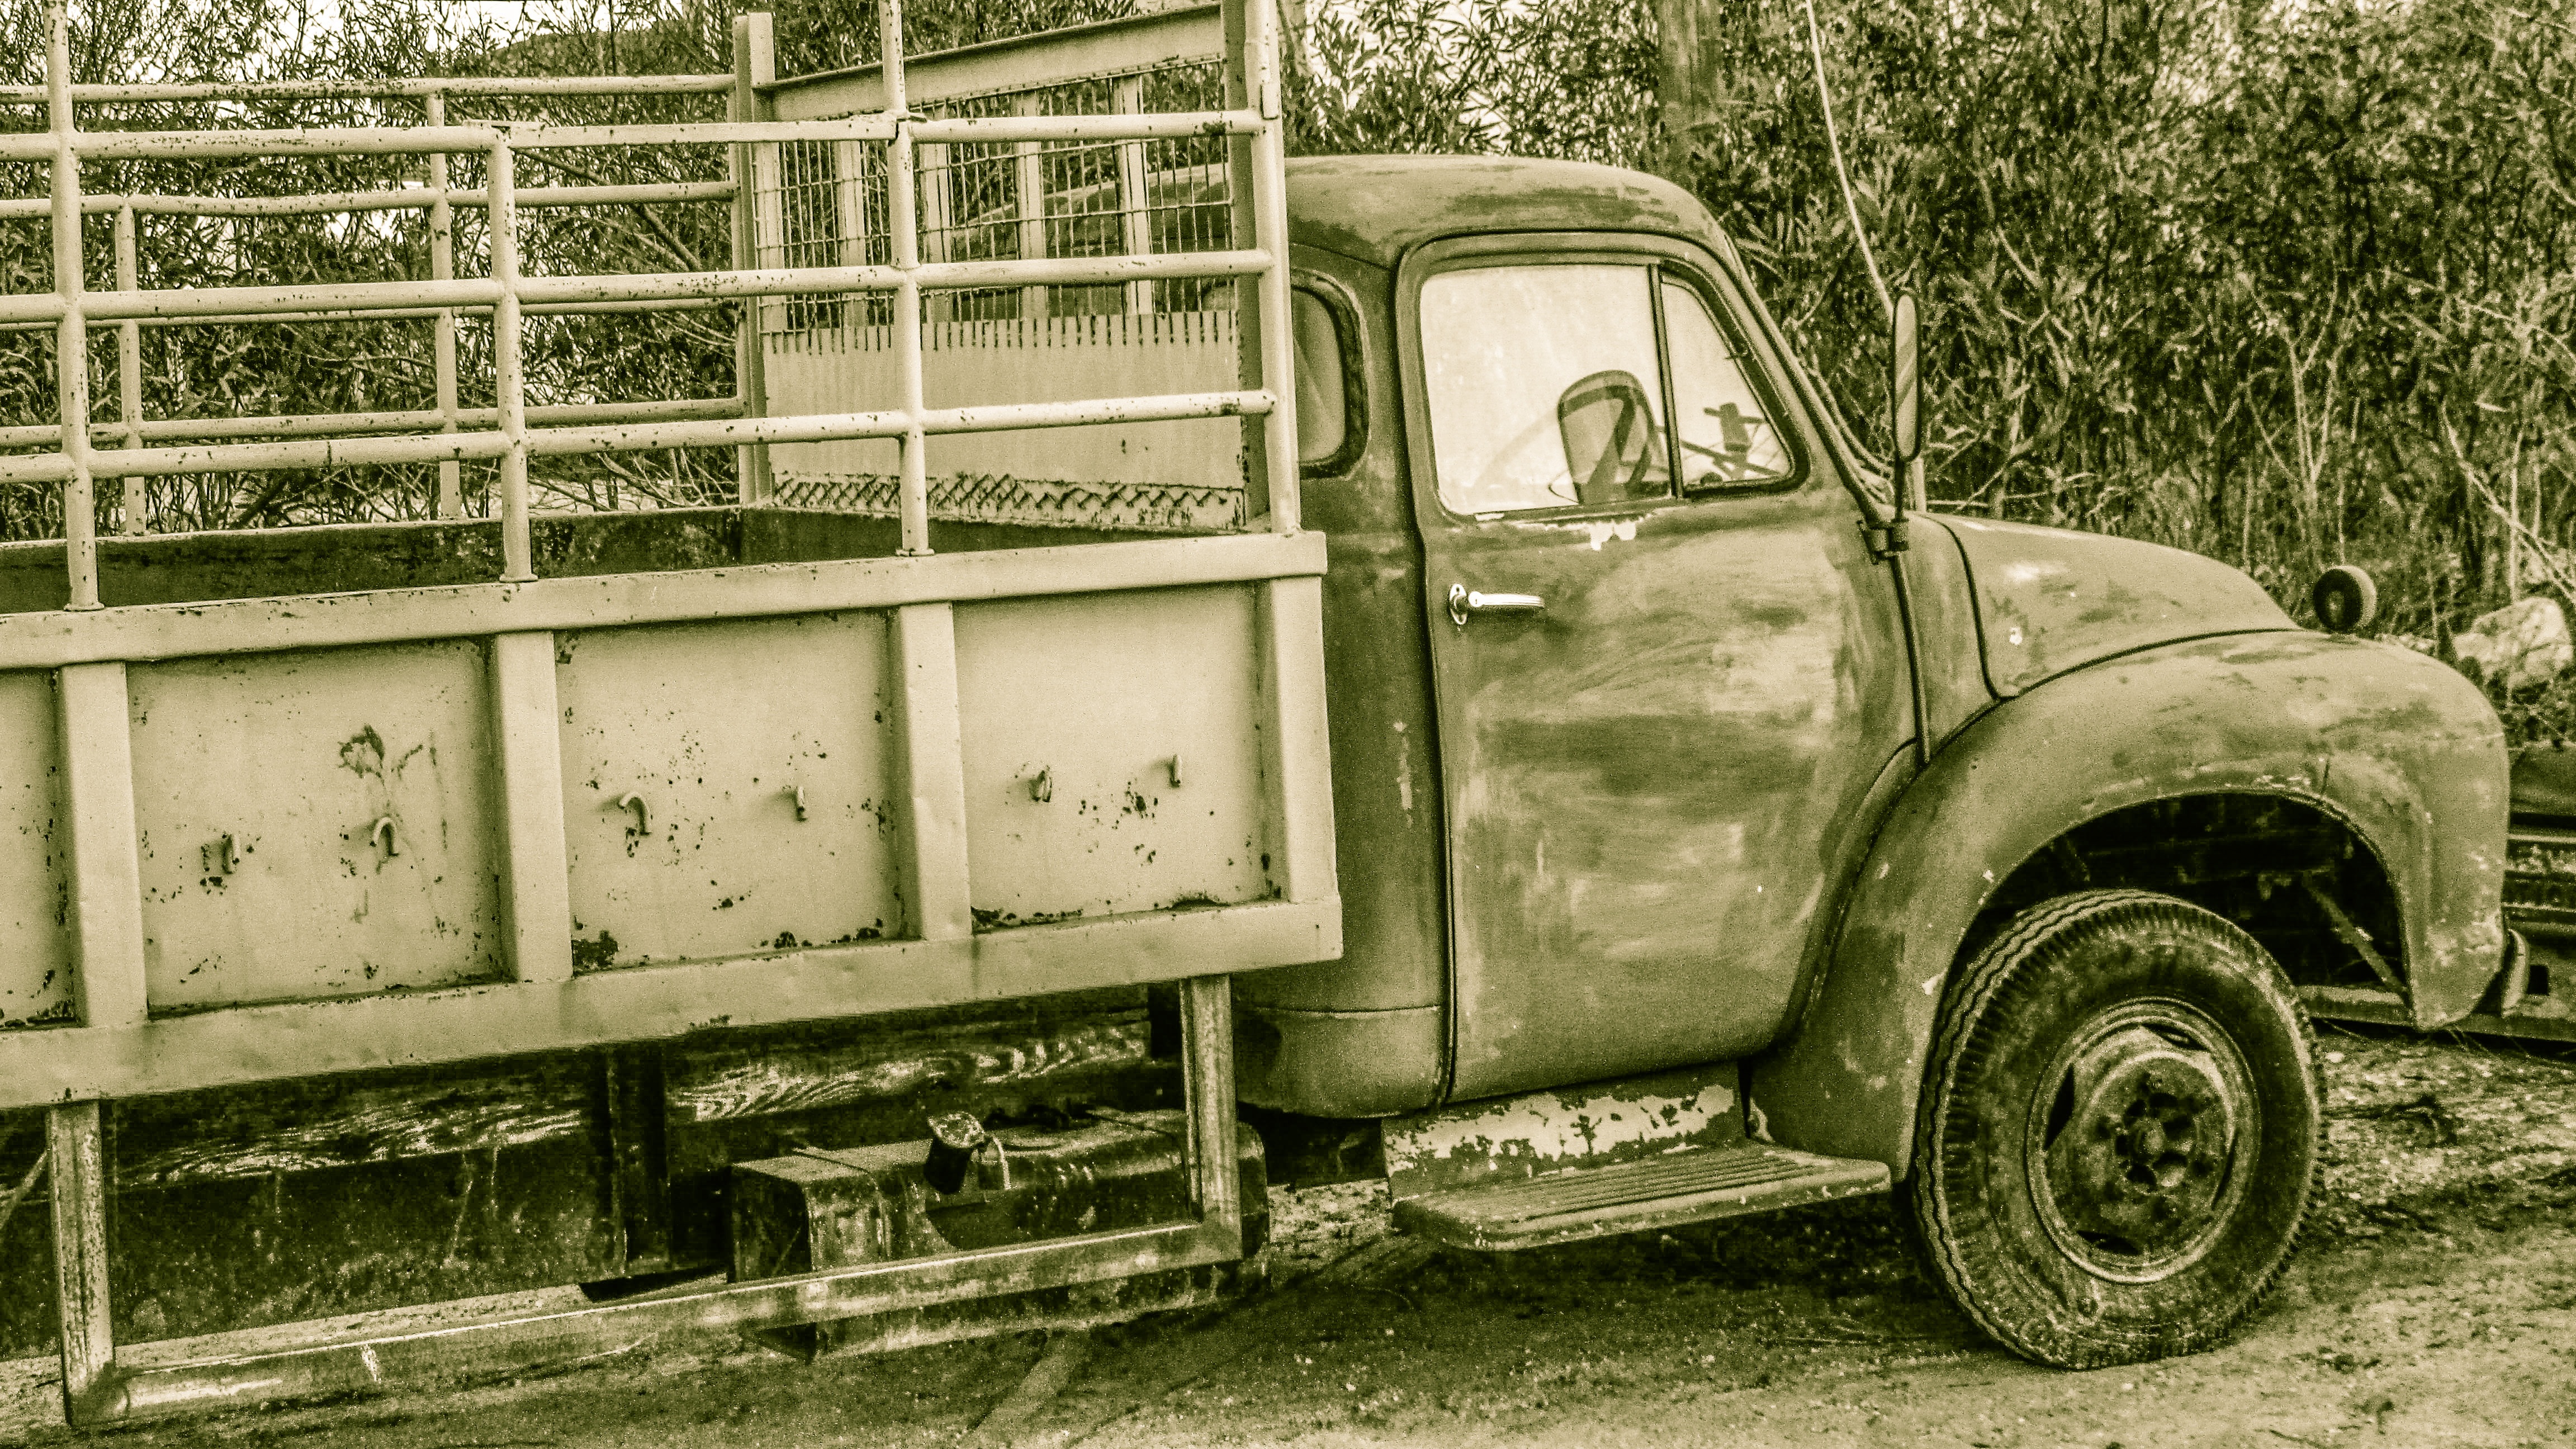
car, vintage, antique, old, transport, truck, vehicle, abandoned, motor vehicle, vintage car, rusty, classic, antique car, pickup truck, off road vehicle, land vehicle, automobile make